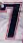
Number: 7